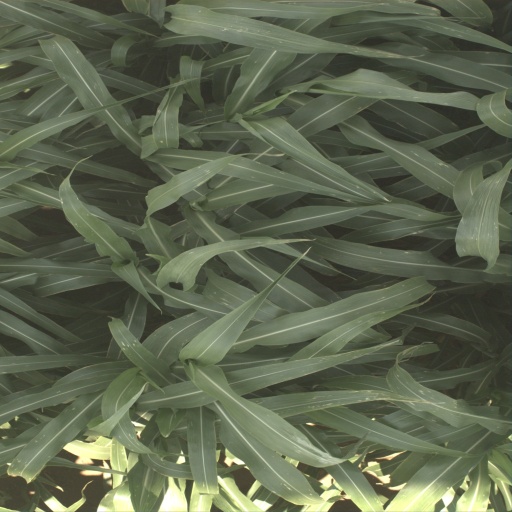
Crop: sorghum